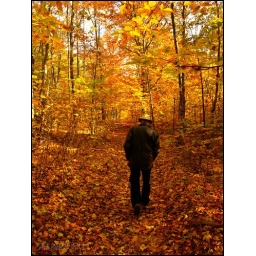
My dad walking and enjoying a quiet autumnal balad in the forest